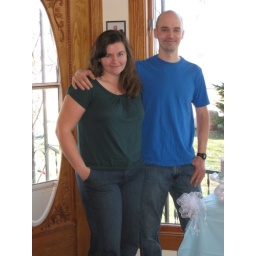
Chilling out by the cake table